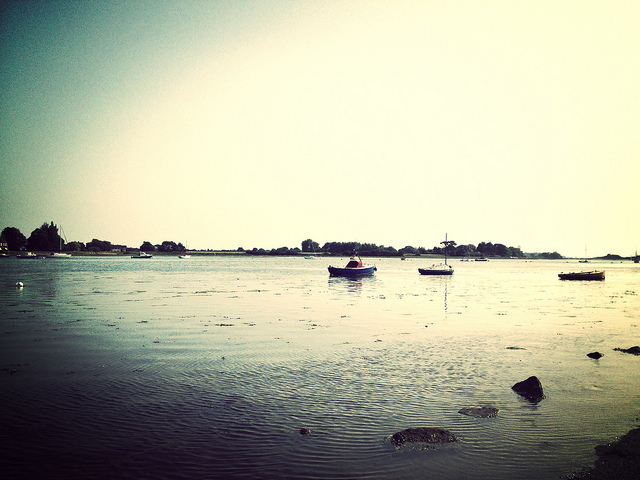
A small boat floats on a body of water.